New Zealand TR class locomotive

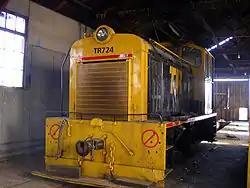
A&G Price built TR 170 (TR 724 TMS)

W G Bagnall built seven TRs in 1956-57. The first five were supplied with McLaren M6 engines, the last two with Gardner 6L3 engines, all with a Self-Changing Gears 4-speed gearbox. The McLaren engines were unsuccessful, so from 1973 TR 150-154 were re-engined with the Gardner 6LX with Twin Disc torque converters. These TRs were the heaviest and one of the more powerful types.